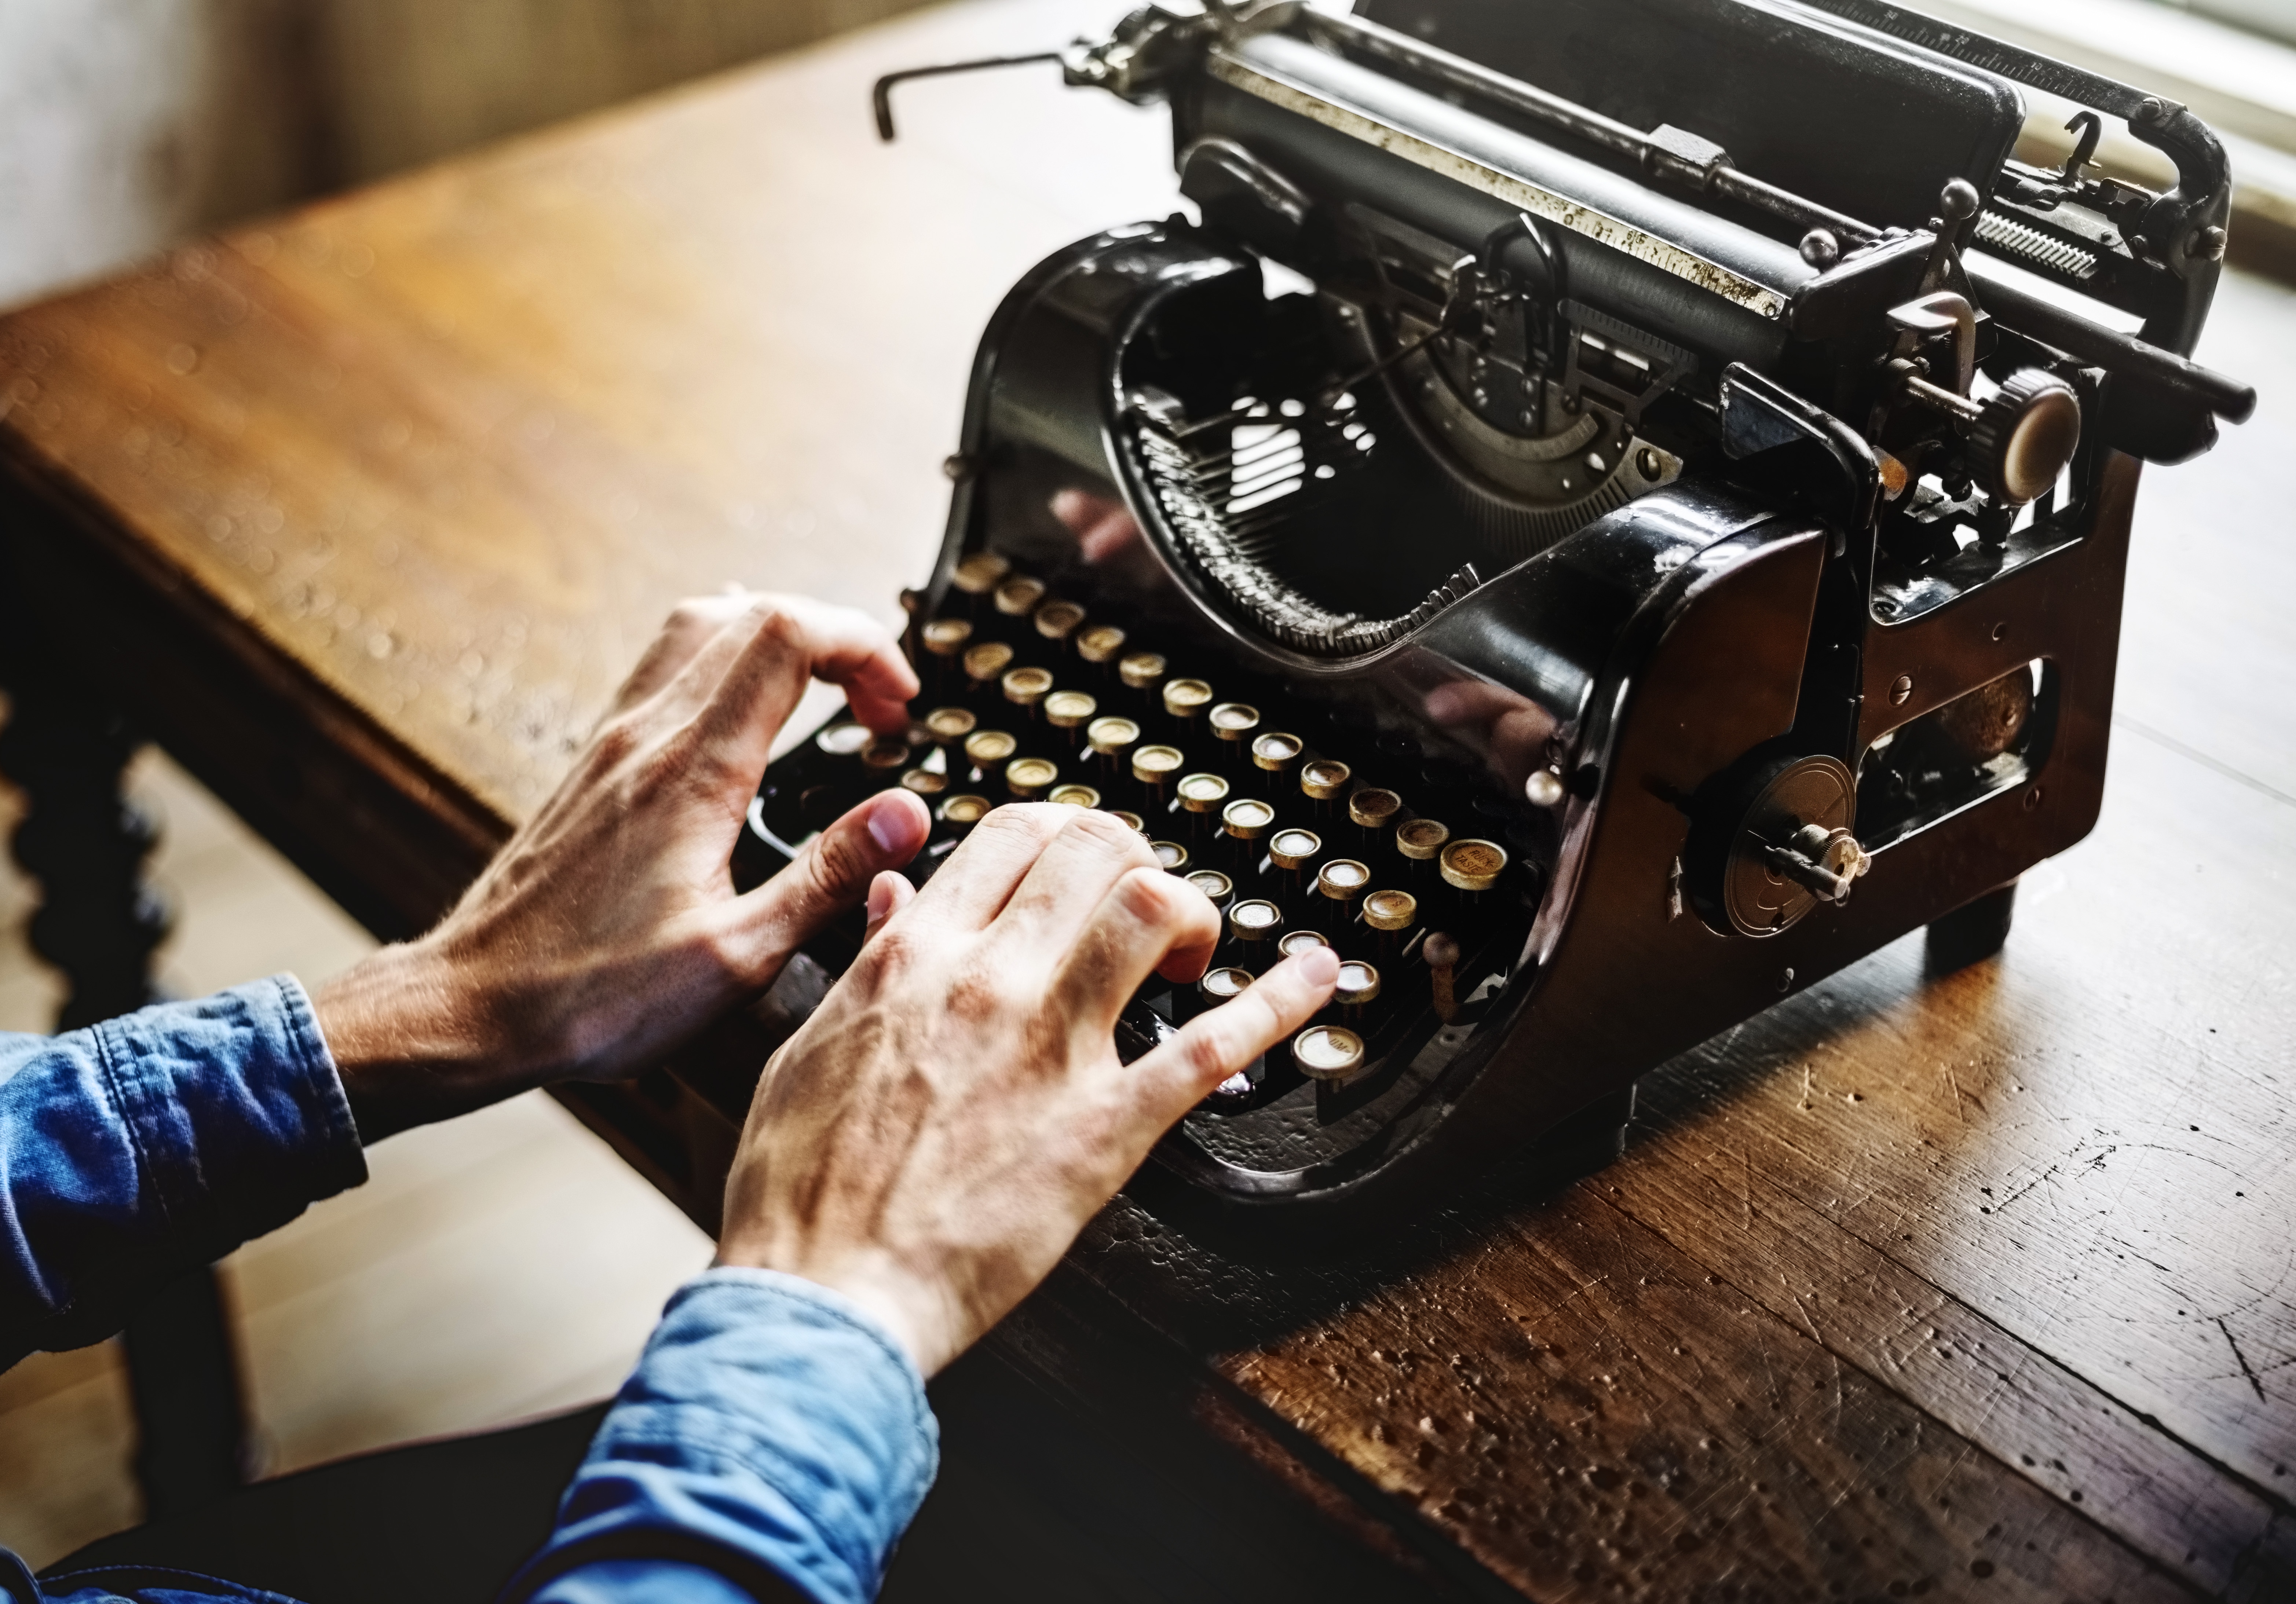
typewriter, office equipment, office supplies